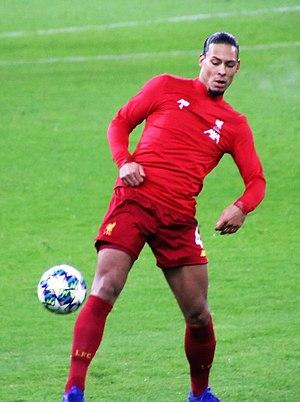
Le Ballon d'or 2019 est la 64ᵉ édition du Ballon d'or. Il récompense le meilleur footballeur de l'année 2019 pour le magazine France Football. Le lauréat est Lionel Messi qui remporte ainsi son sixième Ballon d'or.
Virgil van Dijk, né le 8 juillet 1991 à Bréda, est un footballeur international néerlandais qui évolue au poste de défenseur central au Liverpool FC.